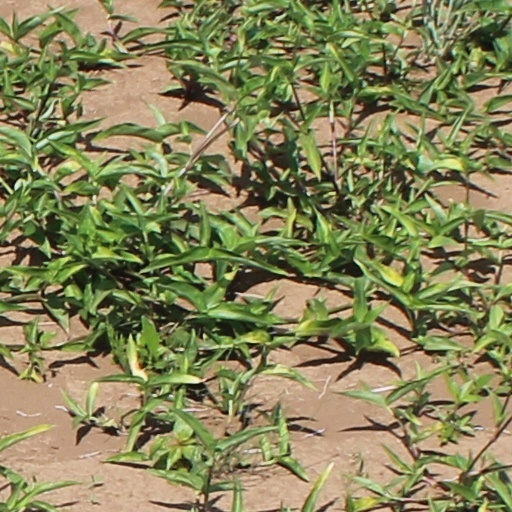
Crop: wheat